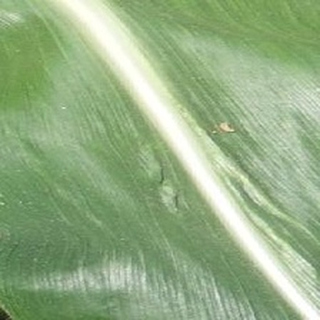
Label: healthy_corn